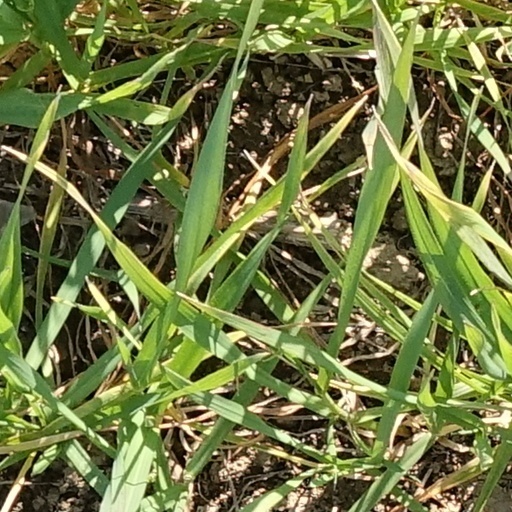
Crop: wheat